Captain Lightfoot

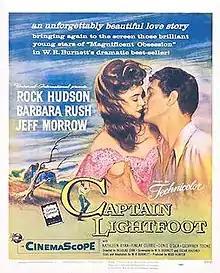
Film poster by Reynold Brown

Captain Lightfoot is a 1955 American CinemaScope Technicolor adventure film directed by Douglas Sirk starring Rock Hudson, Barbara Rush and Jeff Morrow and is Sirk's adaptation of a book by W. R. Burnett written in 1954.